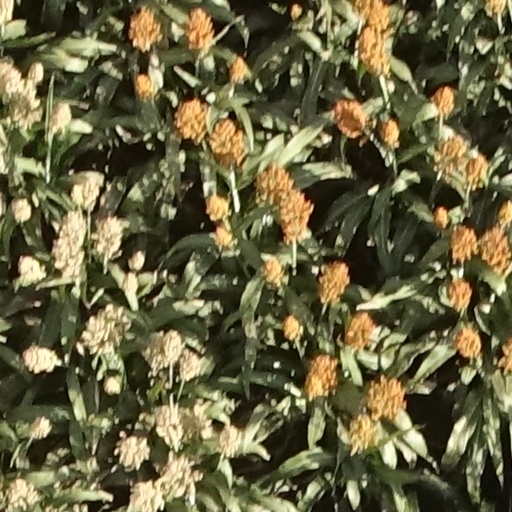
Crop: sorghum